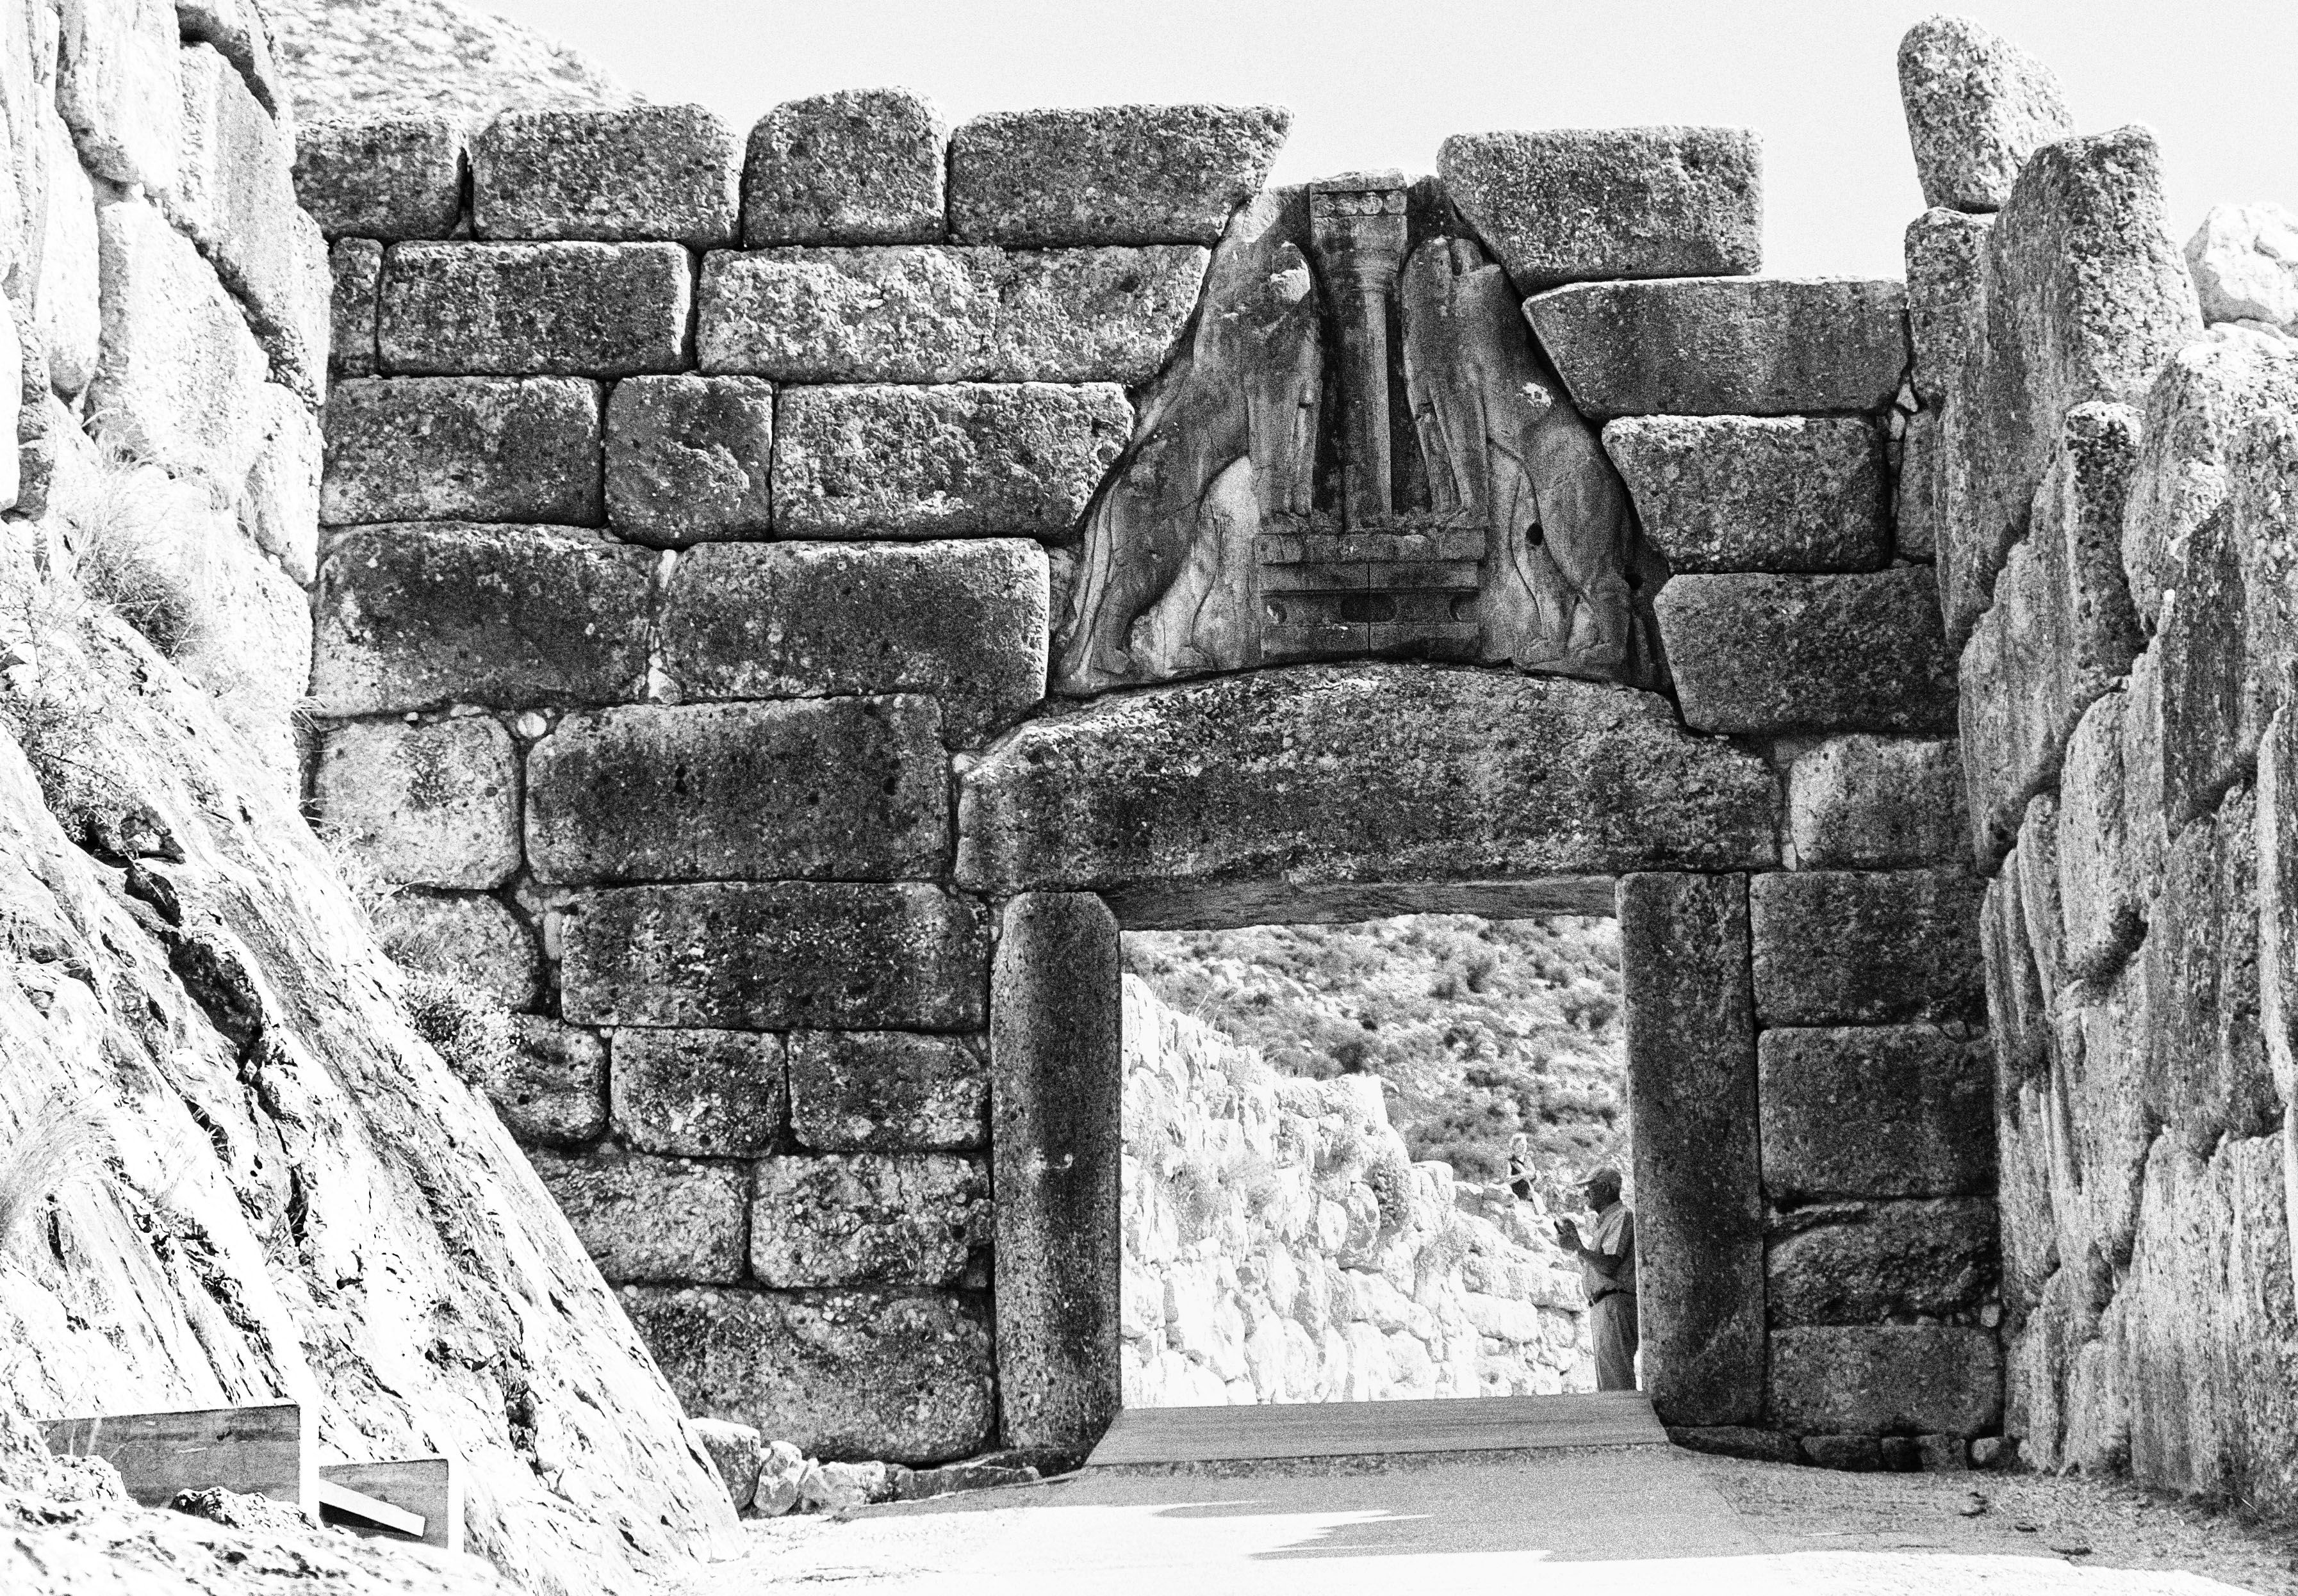
rock, black and white, building, wall, travel, fujifilm, arch, stone wall, monochrome, temple, ruins, greece, history, fuji, fujix, fujixe1, peloponnese, mykines, mikenea, archaeological site, monochrome photography, ancient history